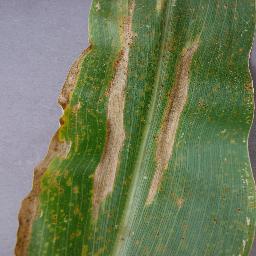
Label: Corn_(Maize)___Northern_Leaf_Blight